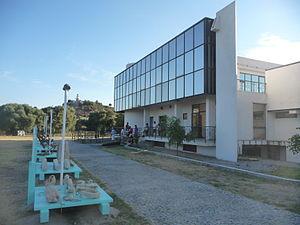
Kaulon ou Kaulonia est une cité grecque de la Grande-Grèce sur le littoral de la mer Ionienne située sur le territoire de Monasterace, en Province de Reggio de Calabre. La ville de Caulonia distante de quinze kilomètres tire son nom de cette cité grecque.